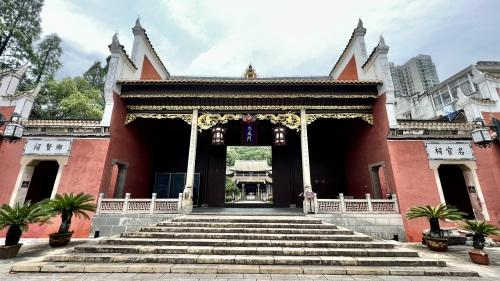
地标名称：浏阳文庙
所在城市：长沙市·浏阳市